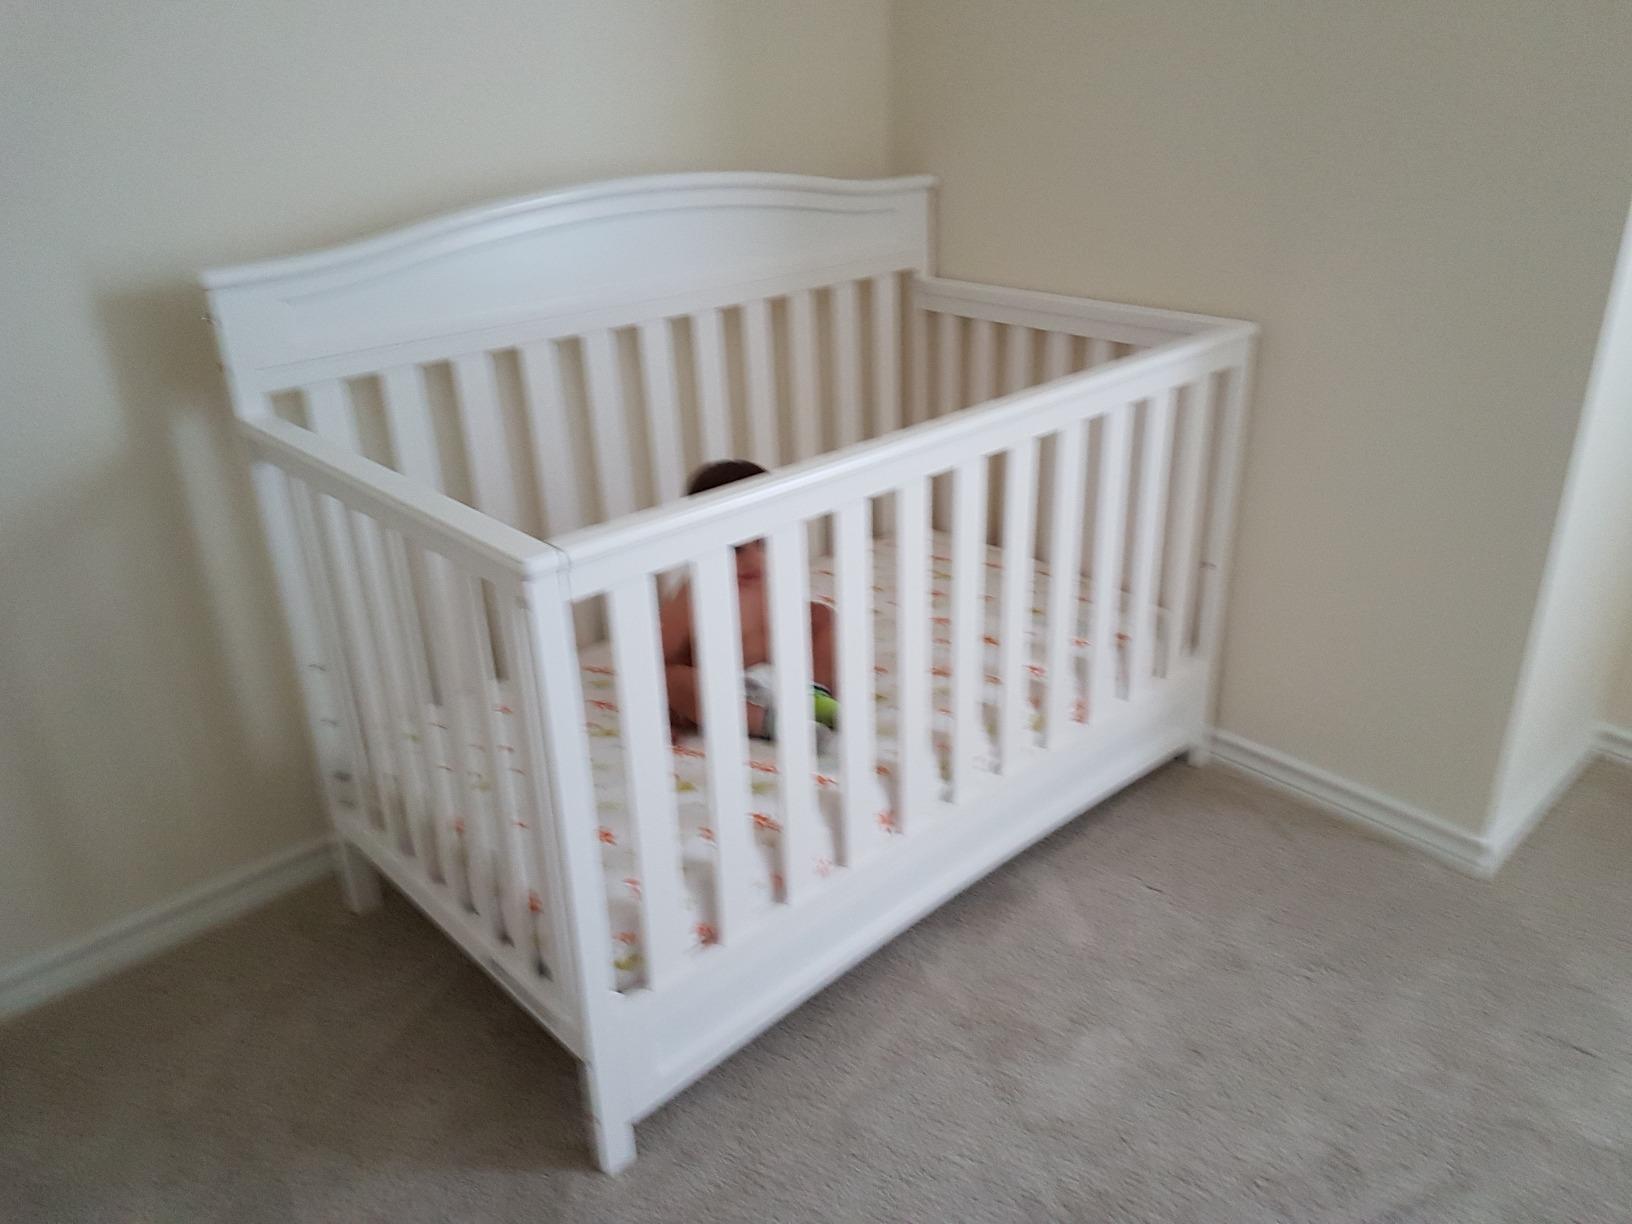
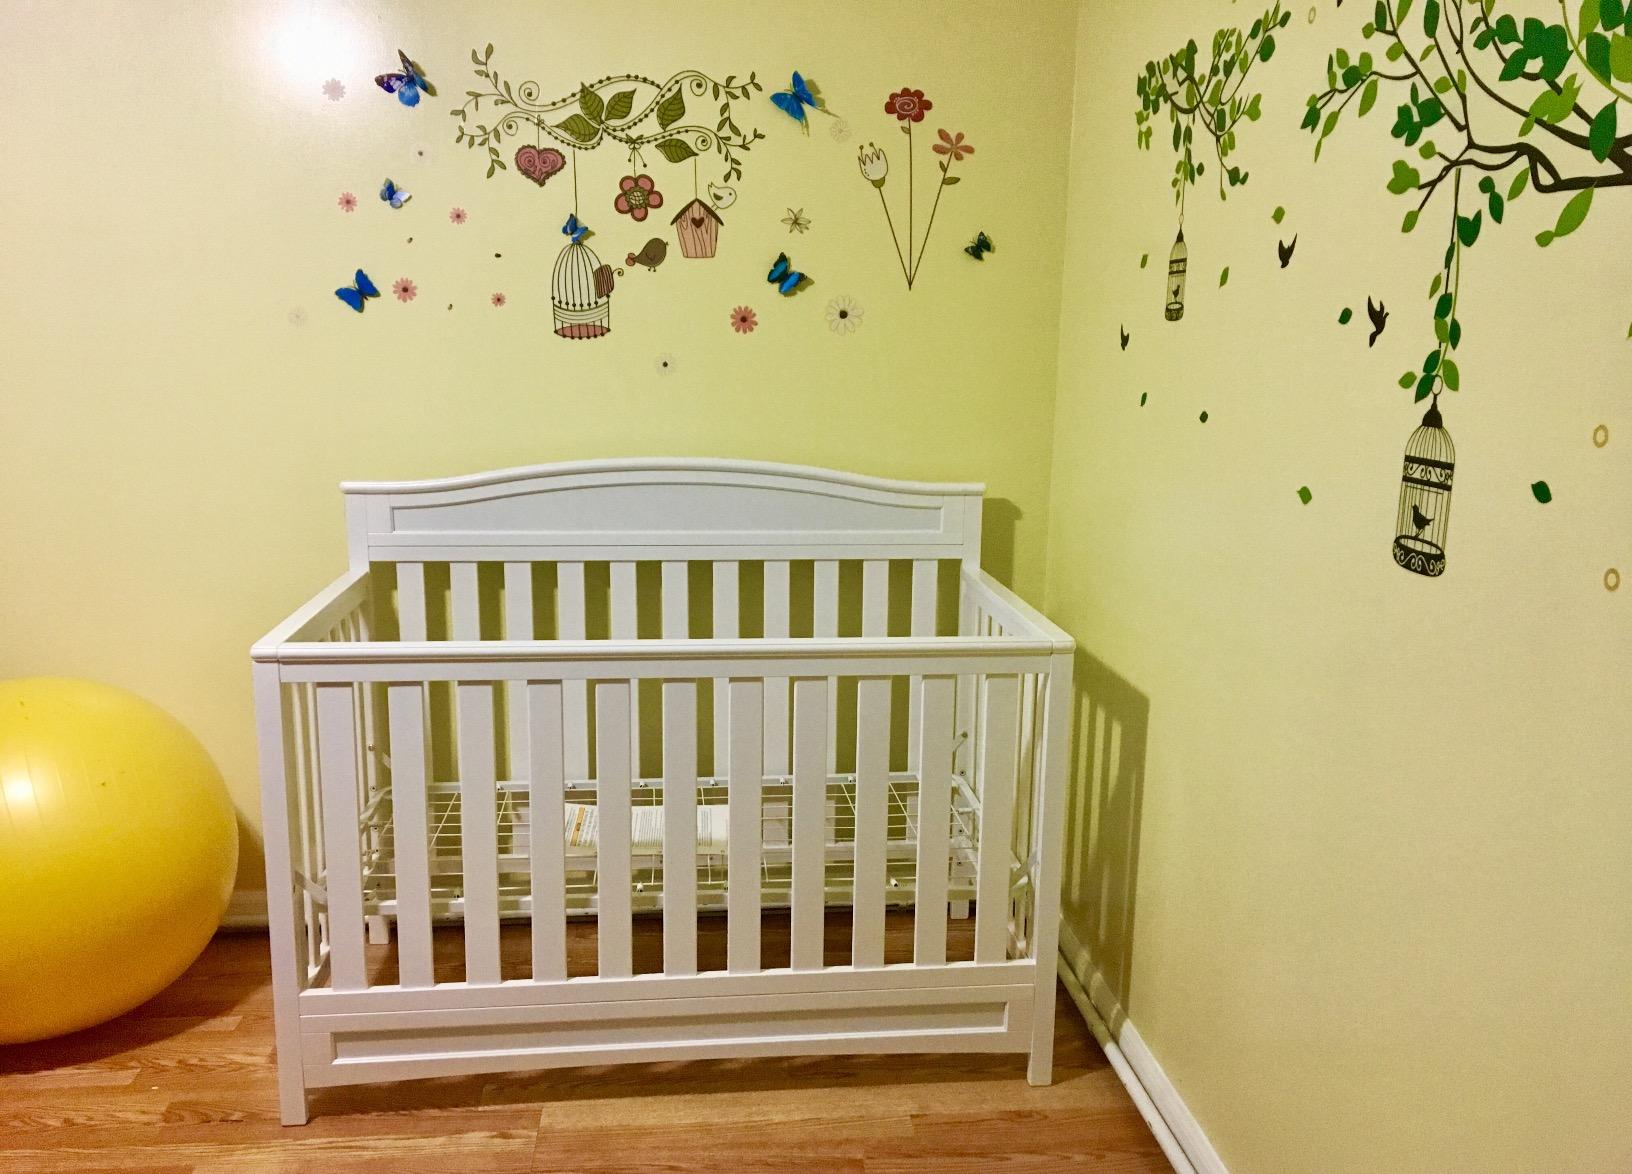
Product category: products_crib
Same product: yes